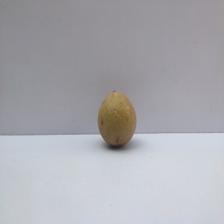
Size: Small